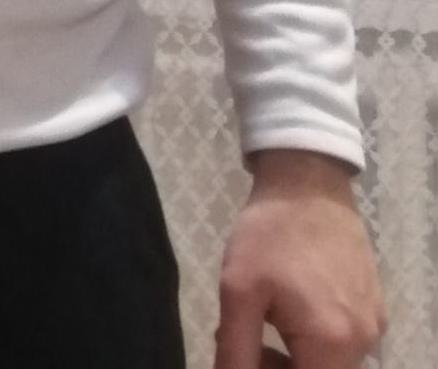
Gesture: no_gesture